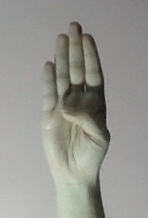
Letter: kaaf